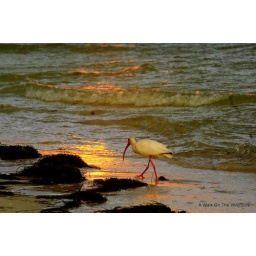
Ibis walking in the sand as the last of the days sun rays add a sparkle to his path